Tile-matching video game

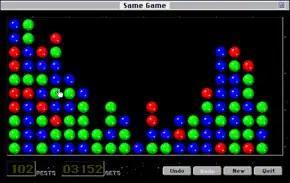
"SameGame" was released in 1985 and has since been ported to many platforms. The player selects a group of matching-color blocks to make them disappear from the grid, with unsupported blocks falling downwards.

A tile-matching video game is a type of puzzle video game where the player manipulates tiles in order to make them disappear according to a matching criterion. In many tile-matching games, that criterion is to place a given number of tiles of the same type so that they adjoin each other. That number is often three, and these games are called match-three games.